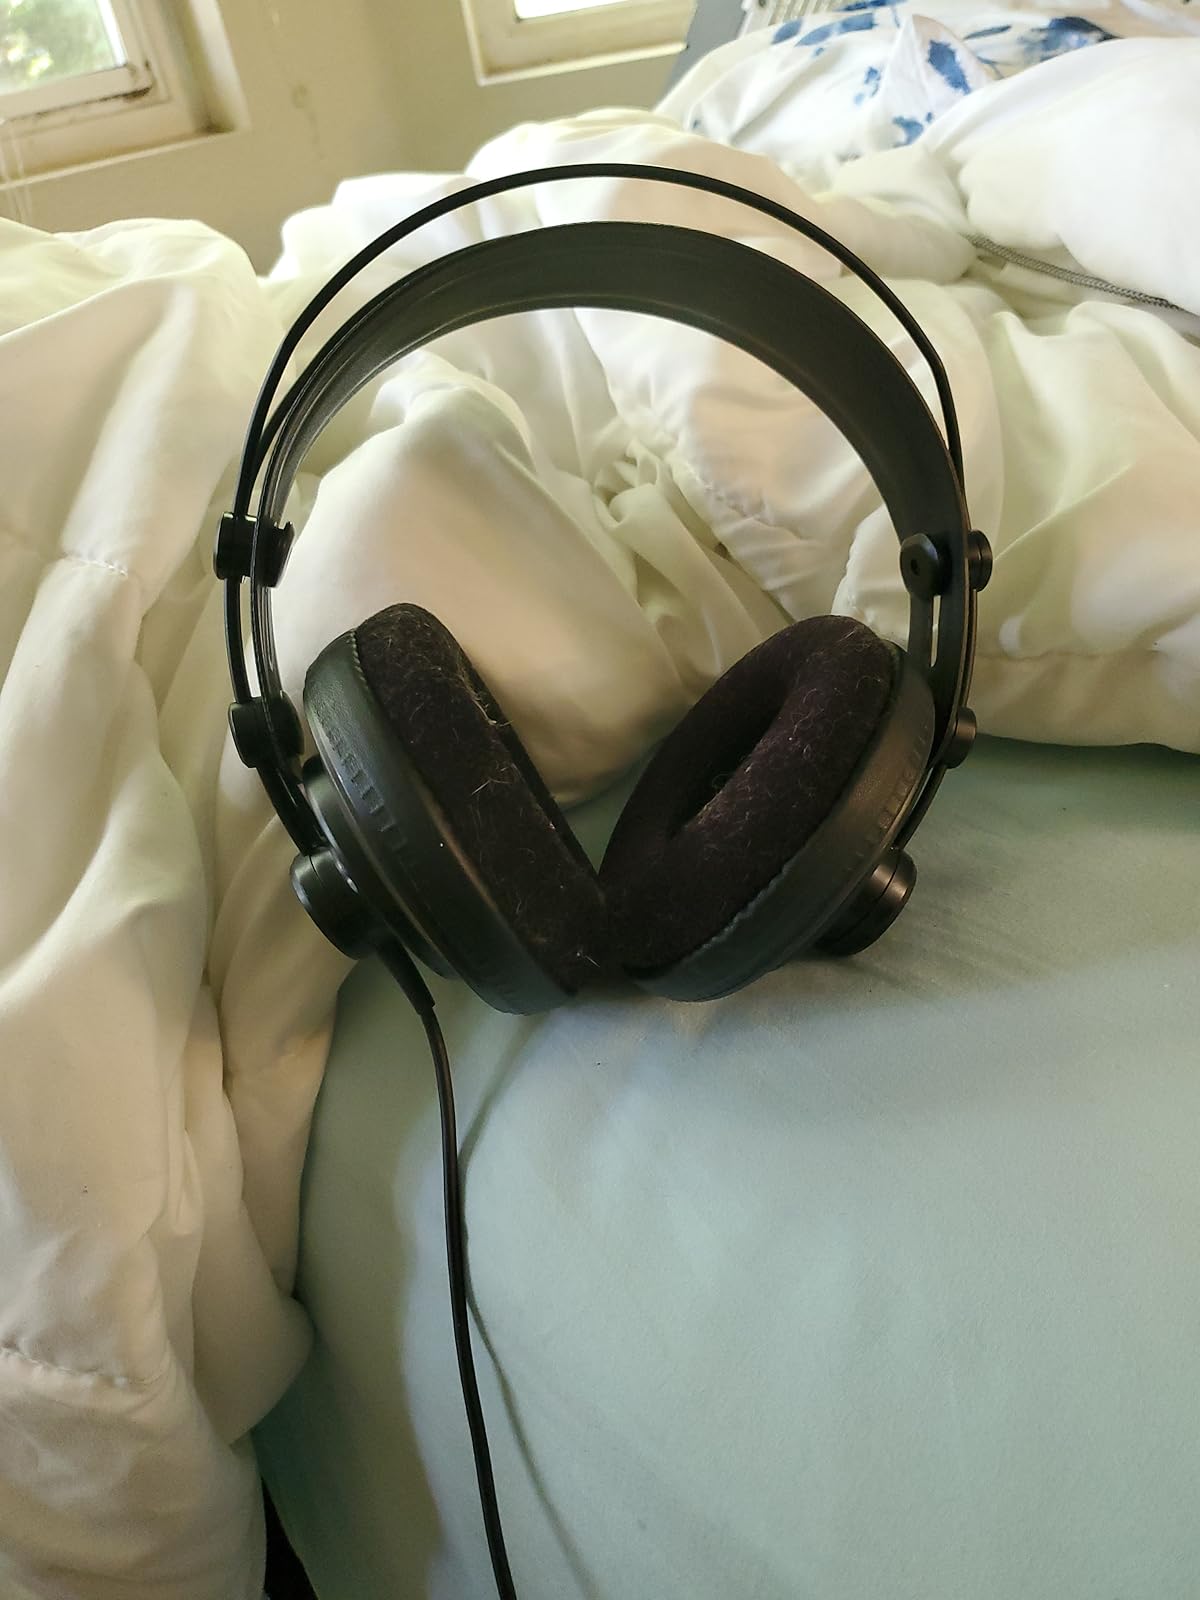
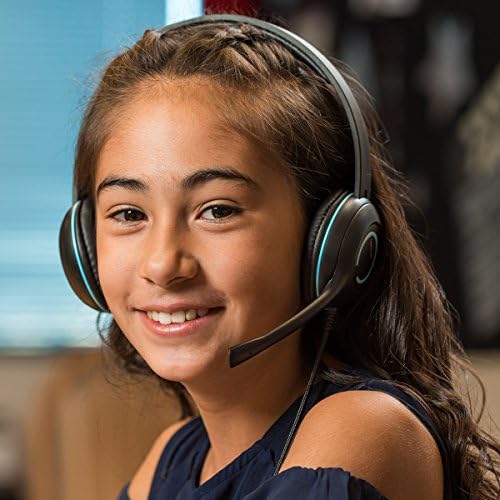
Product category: headphones
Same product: no